Hudson Valley

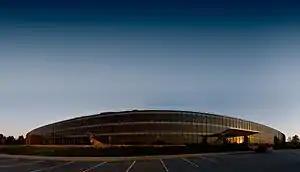
The main laboratory building of the IBM Watson Research Center is located in Yorktown Heights.

The Hudson Valley has a long agricultural history and agriculture was its main industry when the region was first settled. Around the 1700s, tenant farming was highly practiced. The farms' main products were grains (predominantly wheat), though hops, maple syrup, vegetables, dairy products, honey, wool, livestock, and tobacco were produced there. The region became the breadbasket of colonial America, given that the surrounding New England and Catskills areas were more mountainous and had rockier soils. In the late 1800s, most farms transitioned from tenant farming to being family-owned, with more incentive to improve the land. Grain production moved west to the Genesee Valley, and so Hudson Valley farms specialized, especially in viticulture, berries, and orchard cultivation. Agriculture began to decline in the 19th century, and rapidly declined in the 20th century.